Andreea Marin

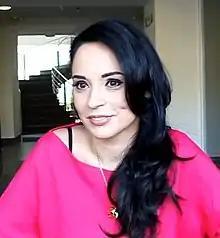
Marin during an interview in 2011

Andreea Violeta Marin (born 22 December 1974) is a Romanian television presenter and TV personality.